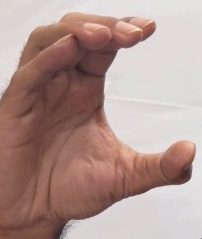
ASL sign: C